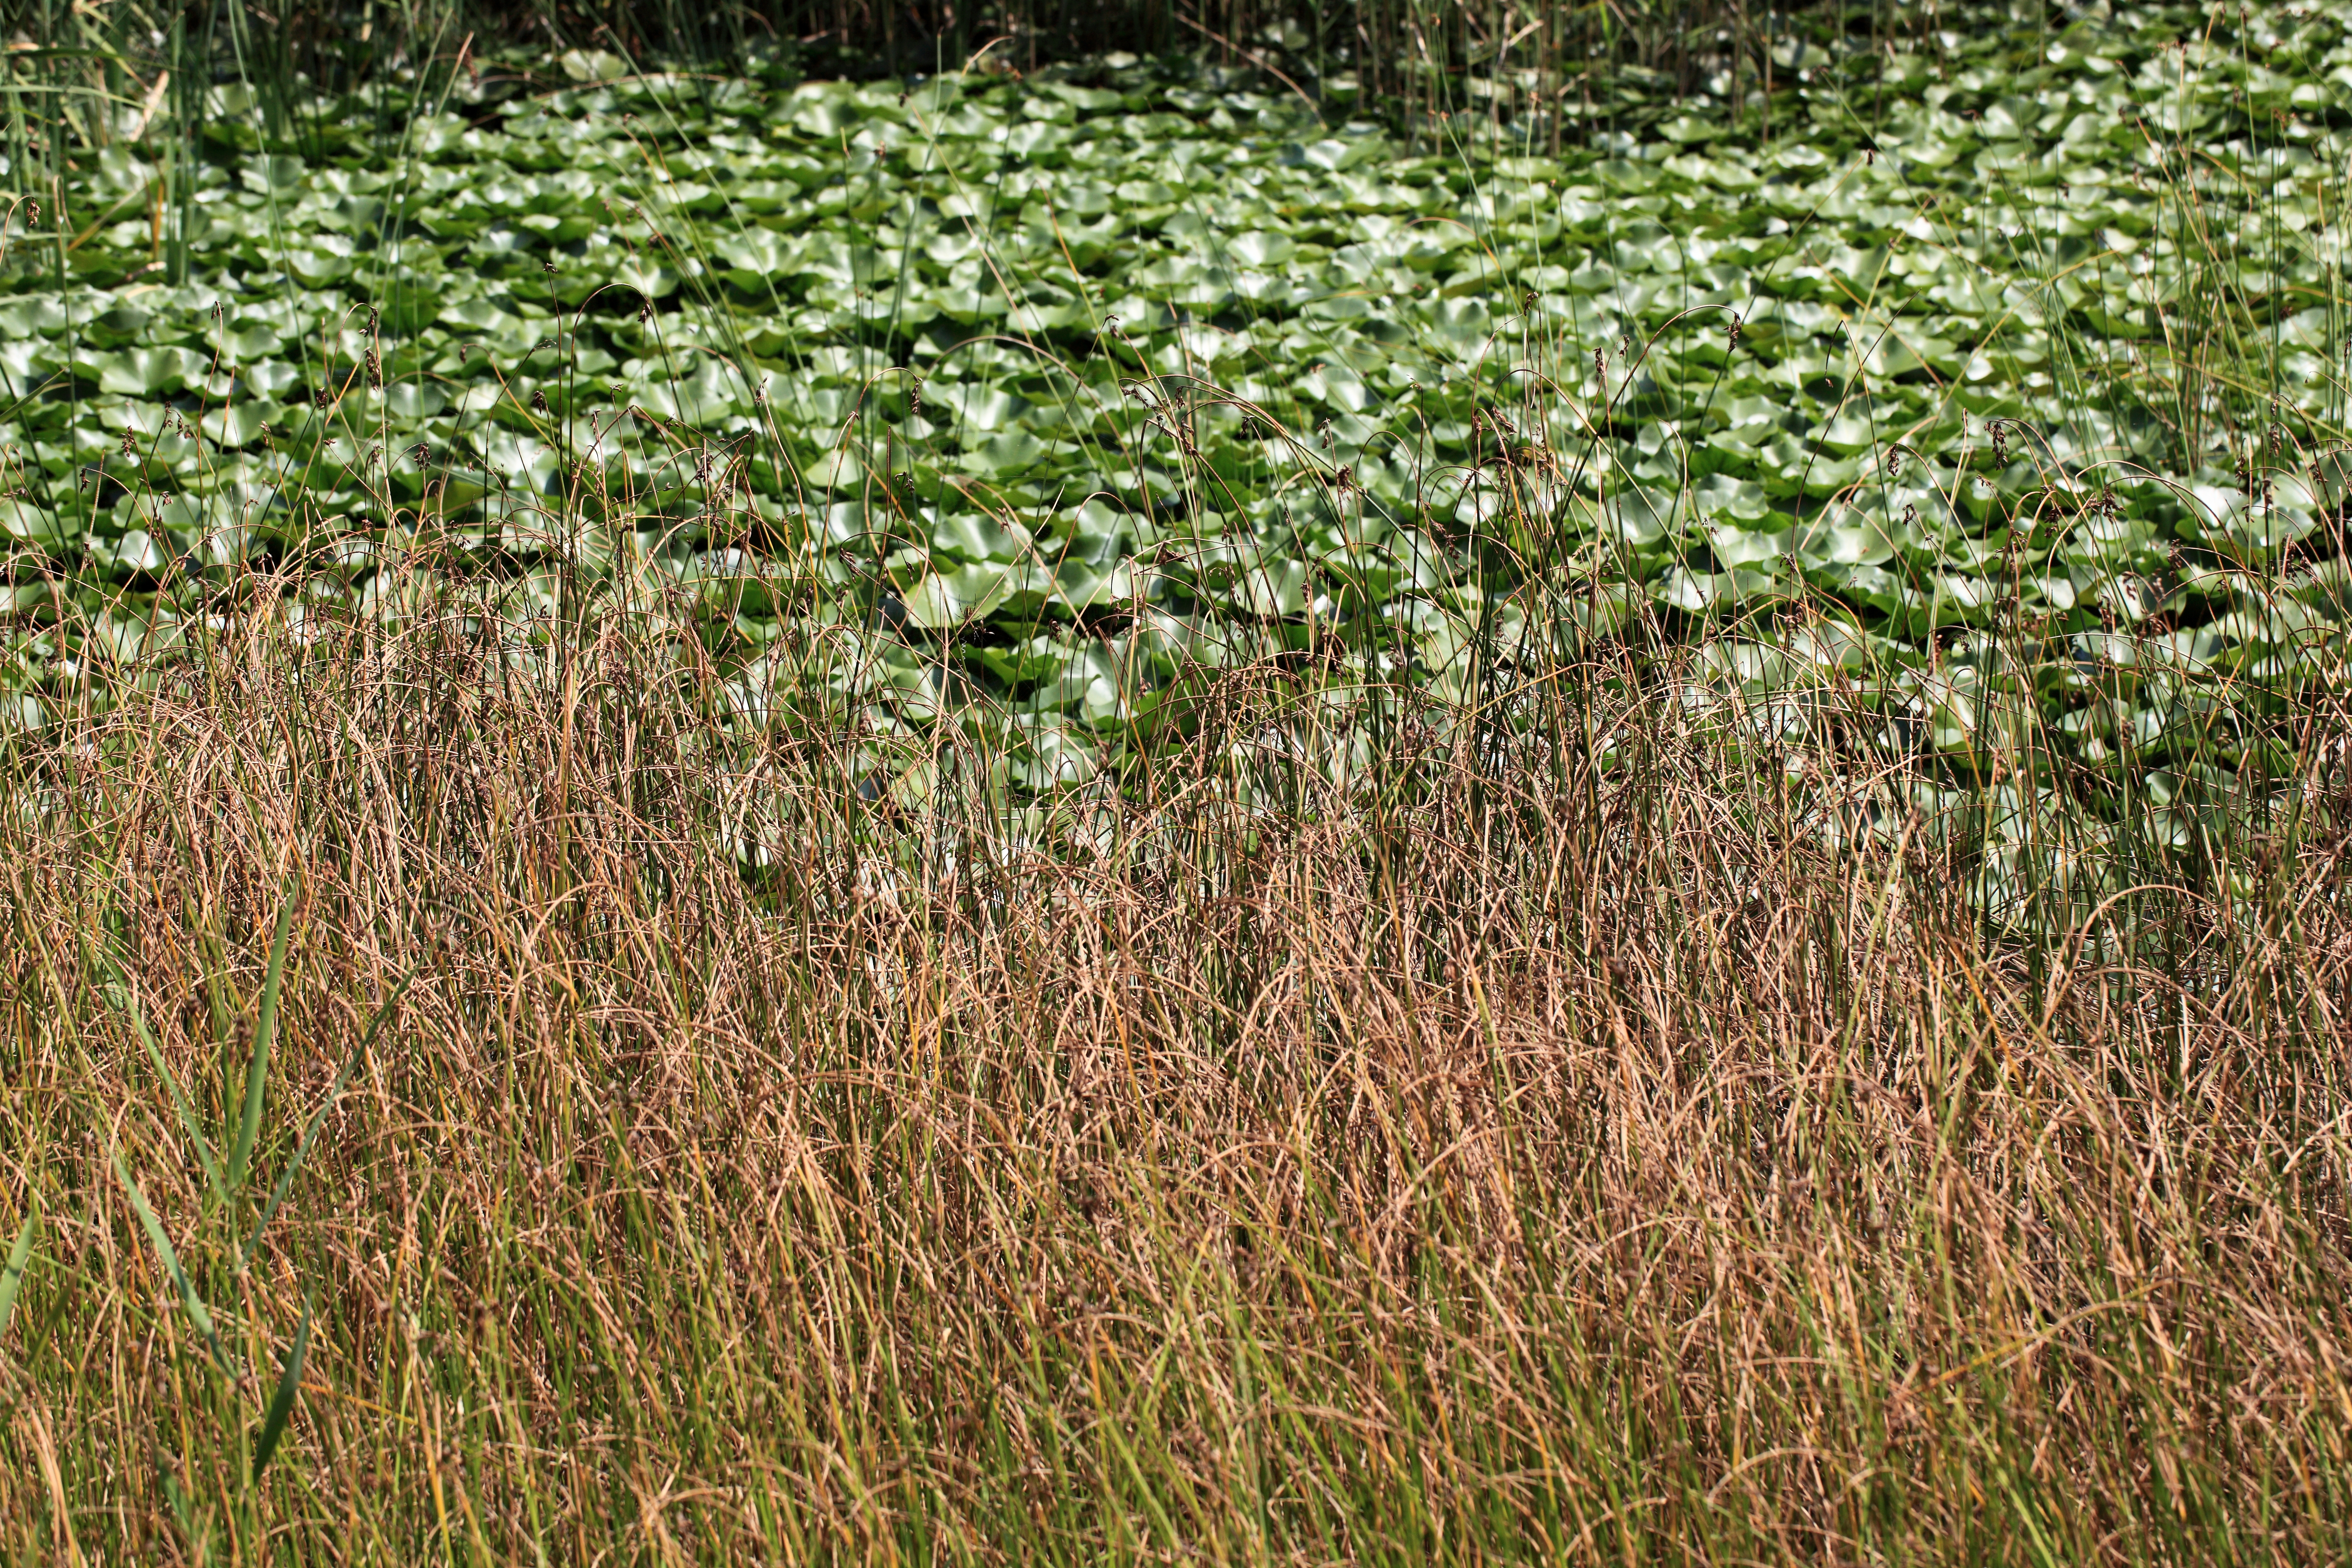
grass, plant, field, lawn, meadow, prairie, leaf, flower, pattern, green, high, crop, soil, agriculture, flora, wildflower, background, grassland, shrub, wetland, wallpaper, tochigi, 5d, hires, habitat, markii, ecosystem, hi, res, resolution, mikamoyama, shimotsuga, grass family